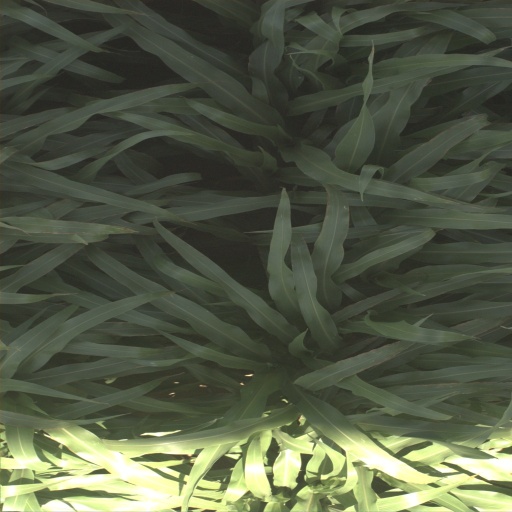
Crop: sorghum